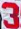
Number: 3